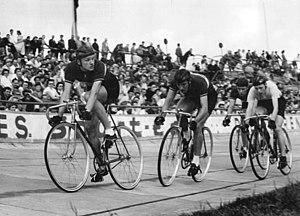
Le vélodrome de Weißensee est un ancien vélodrome de la ville de Berlin, capitale de l'Allemagne. Construit en 1955, dans le quartier de Weißensee à Berlin-Est, il a accueilli des compétitions de cyclisme sur piste ainsi que d'importants concerts. Il a été démoli à la fin des années 1990.